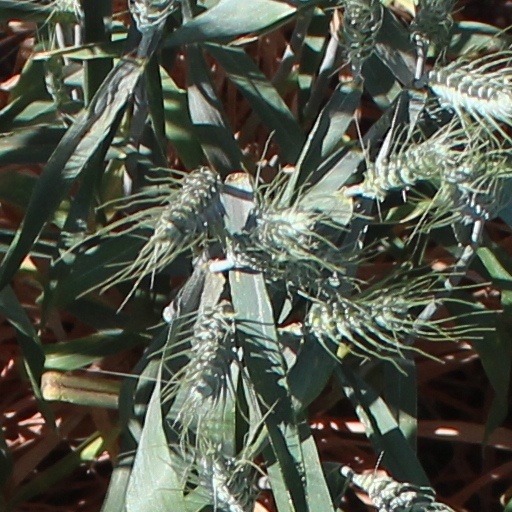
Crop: wheat